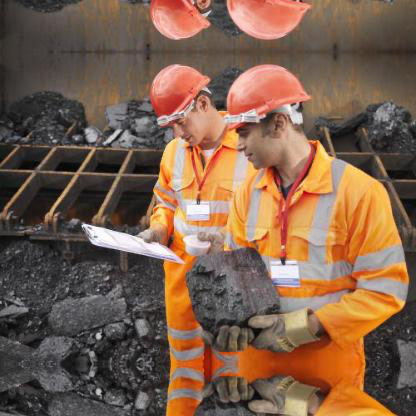
Objects in the image:
label: helmet
label: helmet
label: helmet
label: helmet